Helen's Tower

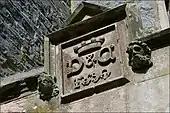
The datestone above the entrance to Helen's Tower in 2007.

The entrance to Helen's Tower is in a porch that occupies the re-entrant between the base of the square tower and that of the stair tower on the eastern side. The porch has a hipped roof built of lapped (feathered) sandstone courses. The entrance door opens to the south and is surmounted by a square datestone sheltered by a hood mould. The stone shows a coronet, an aristocratic cypher ("monogram") and the year 1850. The coronet has four balls as befits a baron. The cypher shows two opposed uppercase Ds and an ampersand between them (D & Ɑ). A similar device appears on the gable of Helen's Bay railway station (1863) where however the two Ds are interlaced to form a proper monogram rather than a cypher. The description of Helen's Tower on the historic building list says the cypher is short for Dufferin and Ava, interpreting the second D as a lowercase A. However, this cannot be as the coronet is a baron's and the year is 1850, whereas the marquessate of Dufferin and Ava would only be created in 1888. The Dufferin Memorial Hall in Bangor, built in 1905, shows a very different DA monogram for Dufferin & Ava.